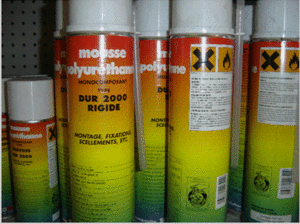
Un polyuréthane ou polyuréthanne est un polymère d'uréthane, une molécule organique.